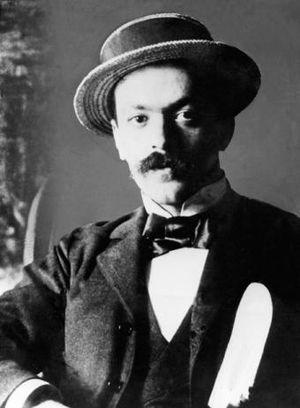
Trieste [tri.ˈɛsː.te] est une ville italienne située au pied des Alpes dinariques sur la mer Adriatique au bord du golfe de Trieste et de la baie de Muggia, à proximité de la frontière italo-slovène. Elle est le chef-lieu de la région autonome de Frioul-Vénétie Julienne et de la province de Trieste.
Italo Svevo, littéralement « Italien Souabe », pseudonyme de Ettore Schmitz, né Aronne Ettore Schmitz le 19 décembre 1861 à Trieste et mort le 13 septembre 1928 à Motta di Livenza, près de Trévise, est un écrivain italien. Italo Svevo est considéré comme l'un des plus grands romanciers du XXᵉ siècle. Son œuvre est traduite dans une vingtaine de langues.
Leonor Fini, pseudonyme d’Eleonor Fini, née à Buenos Aires le 30 août 1908 et morte à Paris le 18 janvier 1996, est une artiste peintre surréaliste, graveuse, lithographe, décoratrice de théâtre et écrivaine française d'origine italienne.